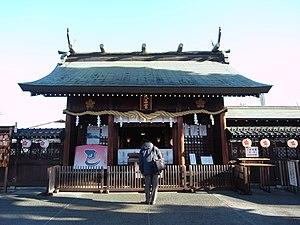
Yamada Tenman-gū est un sanctuaire shinto situé à Nagoya au centre du Japon.